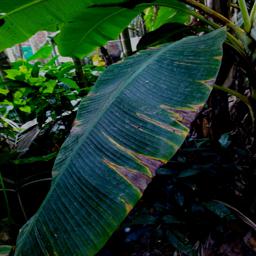
Label: YELLOW SIGATOKA